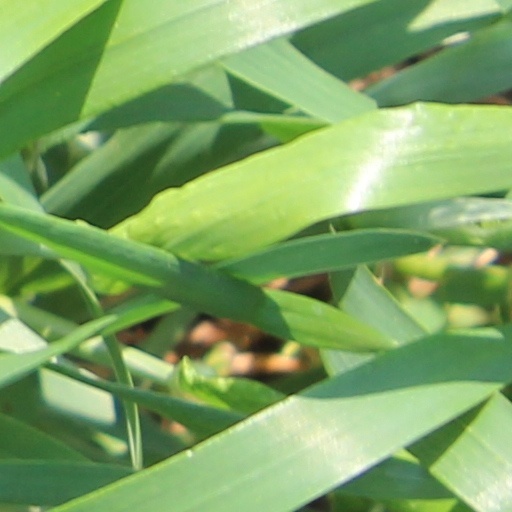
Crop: wheat